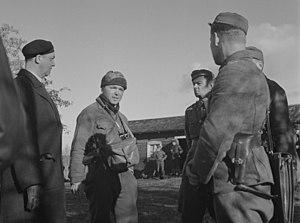
Eliot Elisofon, né le 17 avril 1911 et mort le 7 avril 1973, est un photographe documentaire et photojournaliste américain.